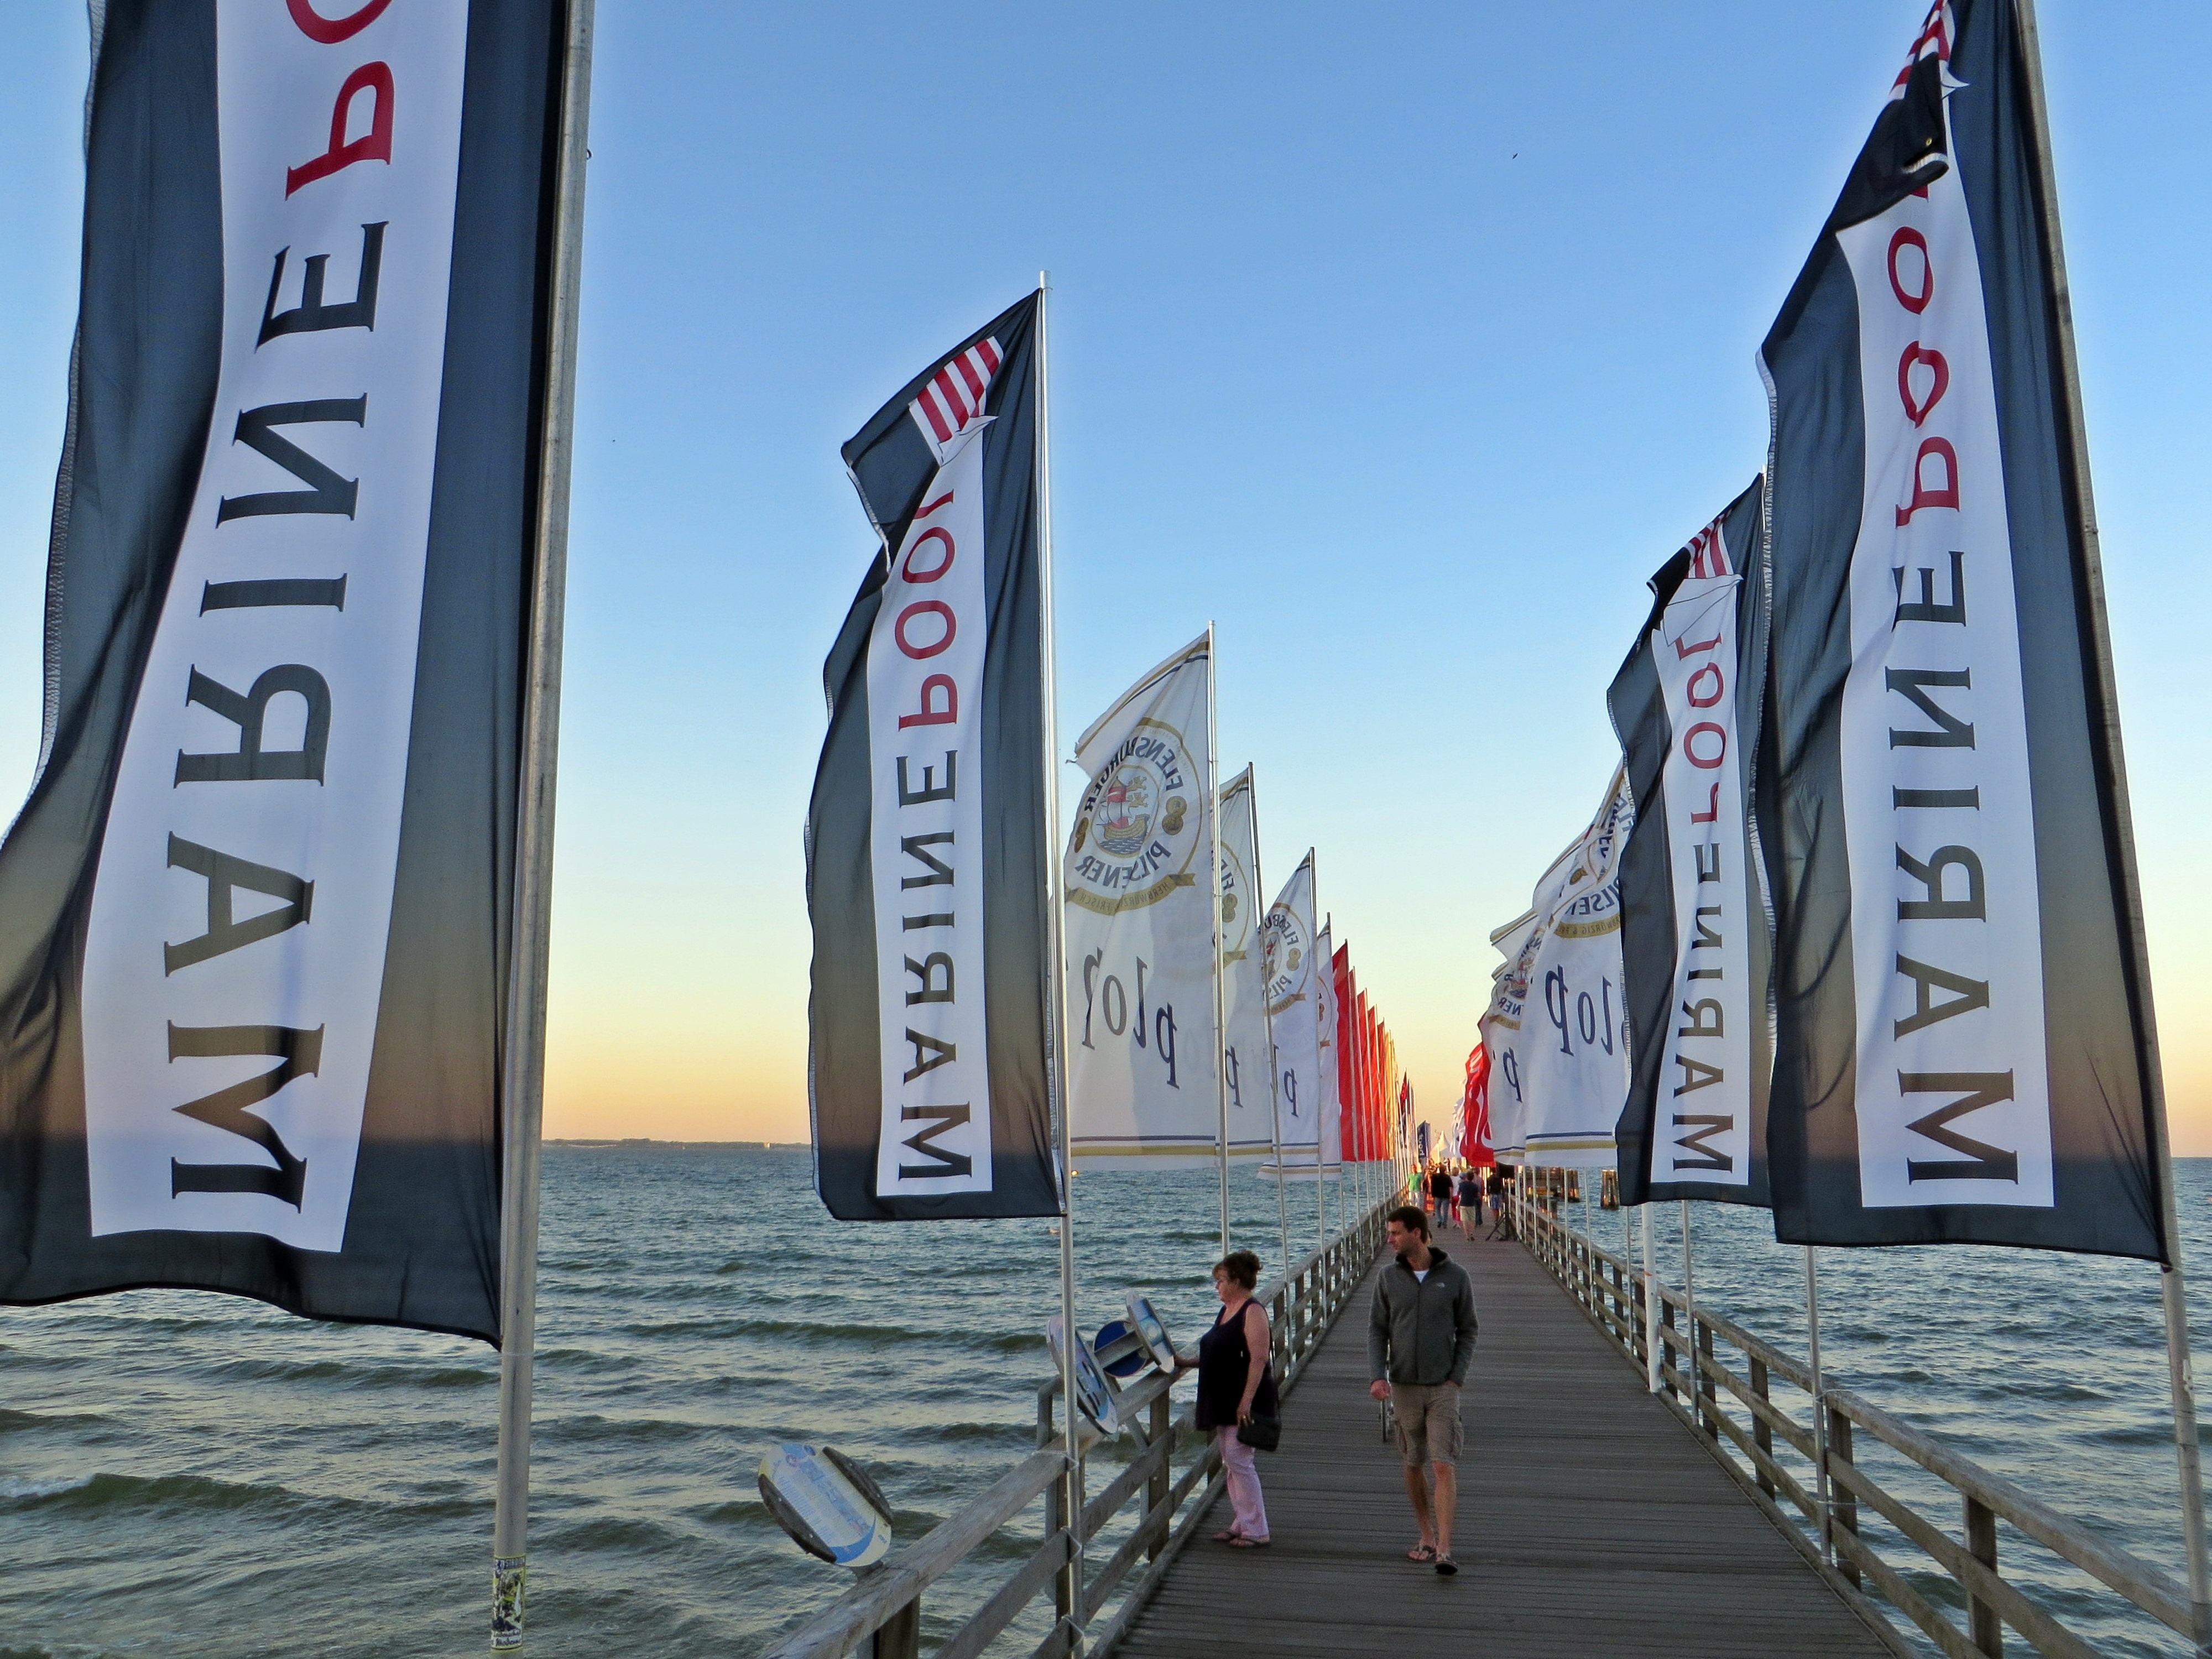
boat, wind, advertising, summer, sailing, banner, tourism, race, sail, atmospheric, baltic sea, sea bridge, scharbeutz